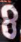
Number: 8